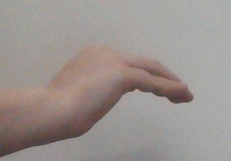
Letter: haa